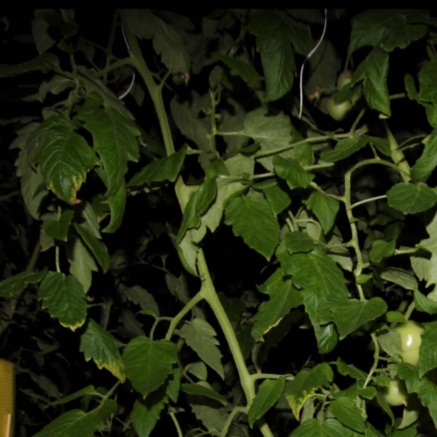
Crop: tomato